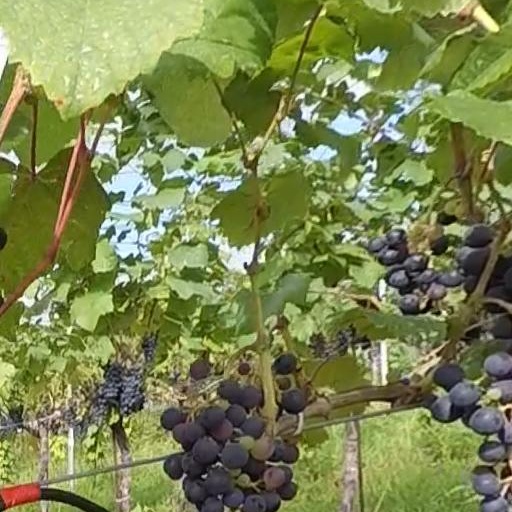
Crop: grape